Frans Hals Museum - Hal

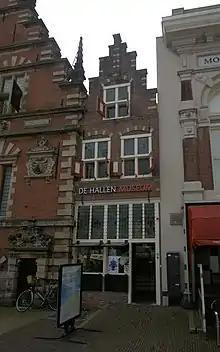
Entrance to the museum

The little ‘fish house’ in between the two main halls was once the home of the servant of the fish market across the square and serves as the entrance for Frans Hals Museum - Hal today.